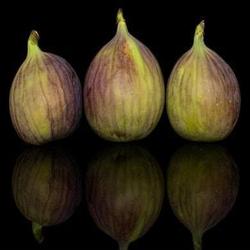
Label: Fig